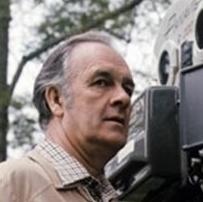
Age: 55